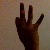
The image shows a hand gesture representing the number 9 in Indian Sign Language.